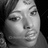
Emotion: neutral